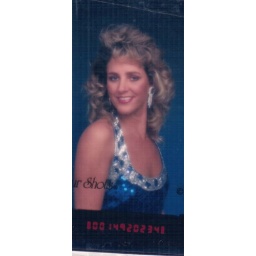
me in blue dress